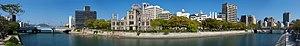
Le dôme de Genbaku, ou le mémorial de la paix d'Hiroshima ou encore le dôme de la Bombe atomique, était à l'origine le Palais d’exposition industrielle de la préfecture d'Hiroshima. Son nom provient du terme japonais « genbaku », abréviation du terme « genshibakudan » signifiant « bombe atomique ». Étant construit en briques recouvertes de ciment, c'est un des rares bâtiments à ne pas s'être effondré lors de l'explosion de la bombe atomique, et il a été conservé à l'identique depuis.